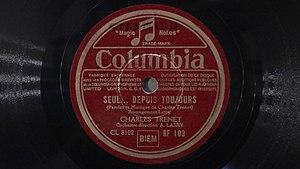
Charles Trenet. Seul... depuis toujours (78 tours Columbia)
Cet article recense la discographie de Charles Trenet.